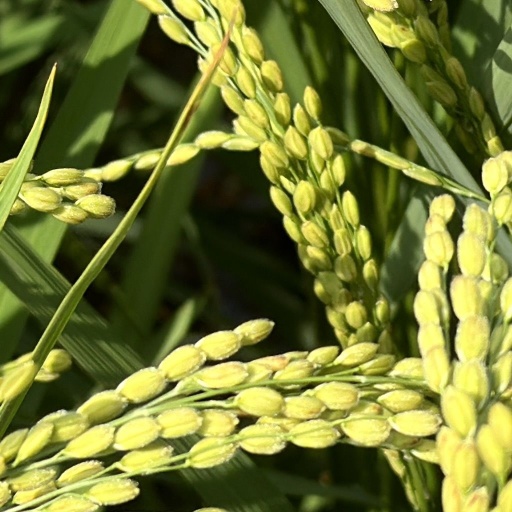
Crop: rice